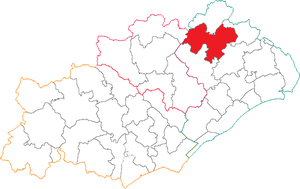
Situation du canton dans le département de l'Hérault.
Le canton de Saint-Martin-de-Londres est un ancien canton français situé dans le département de l'Hérault et dans l'Arrondissement de Lodève depuis le 1ᵉʳ novembre 2009.